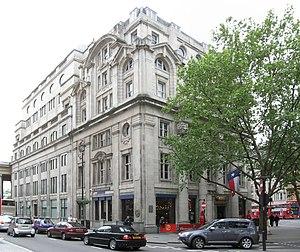
Oceanic House est un ancien immeuble de bureaux classé au grade II, situé au 1 Cockspur Street, dans la Cité de Westminster, à Londres. Il a été conçu par Henry Tanner junior et achevé en 1907. C'était à l'origine le siège de la White Star Line à Londres, d'où les billets pour le RMS Titanic ont été vendus. Devenu plus tard une banque Barclays, il a été utilisé par le ministère britannique de la Défense et est devenu le restaurant de l’ambassade du Texas, Cantina, qui a fermé en 2012. En 2016, il a été converti en six appartements de luxe et penthouse en duplex. Il appartient au Crown Estate.